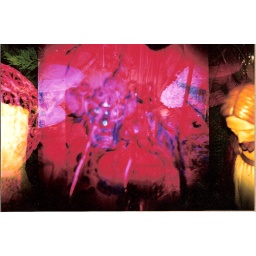
Plant, Protector (you can see the face in the middle), fountain, Jesus, flowers and other random assemblage.